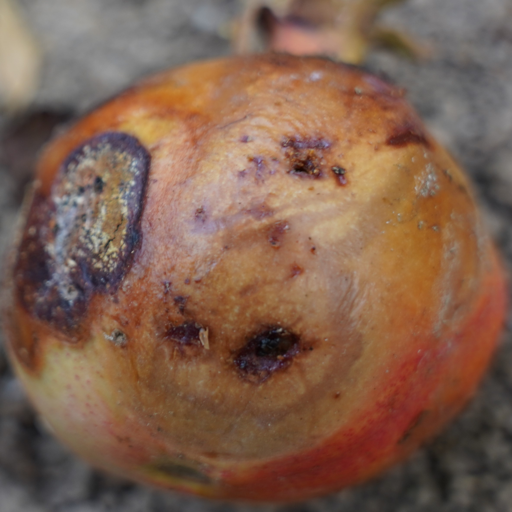
Label: Ectomyelois ceratoniae